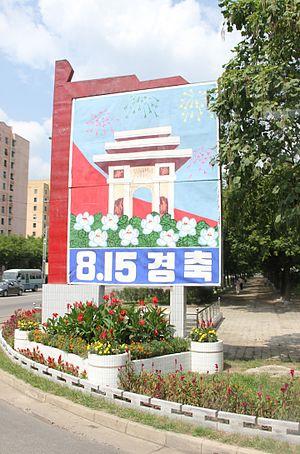
La journée nationale de la libération de Corée est célébrée le 15 août en Corée du Sud et du Nord. Elle commémore la victoire sur le Japon, dans laquelle la péninsule coréenne est libérée du règne colonial de l'Empire du Japon par les États-Unis et l'Union soviétique.